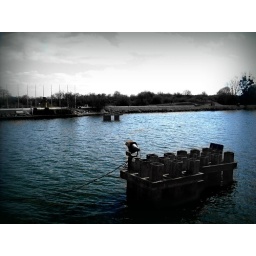
a great picture with lots of water animals hiding in the water!!...